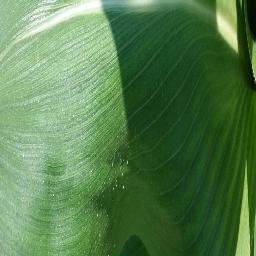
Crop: corn
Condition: (maize)_healthy